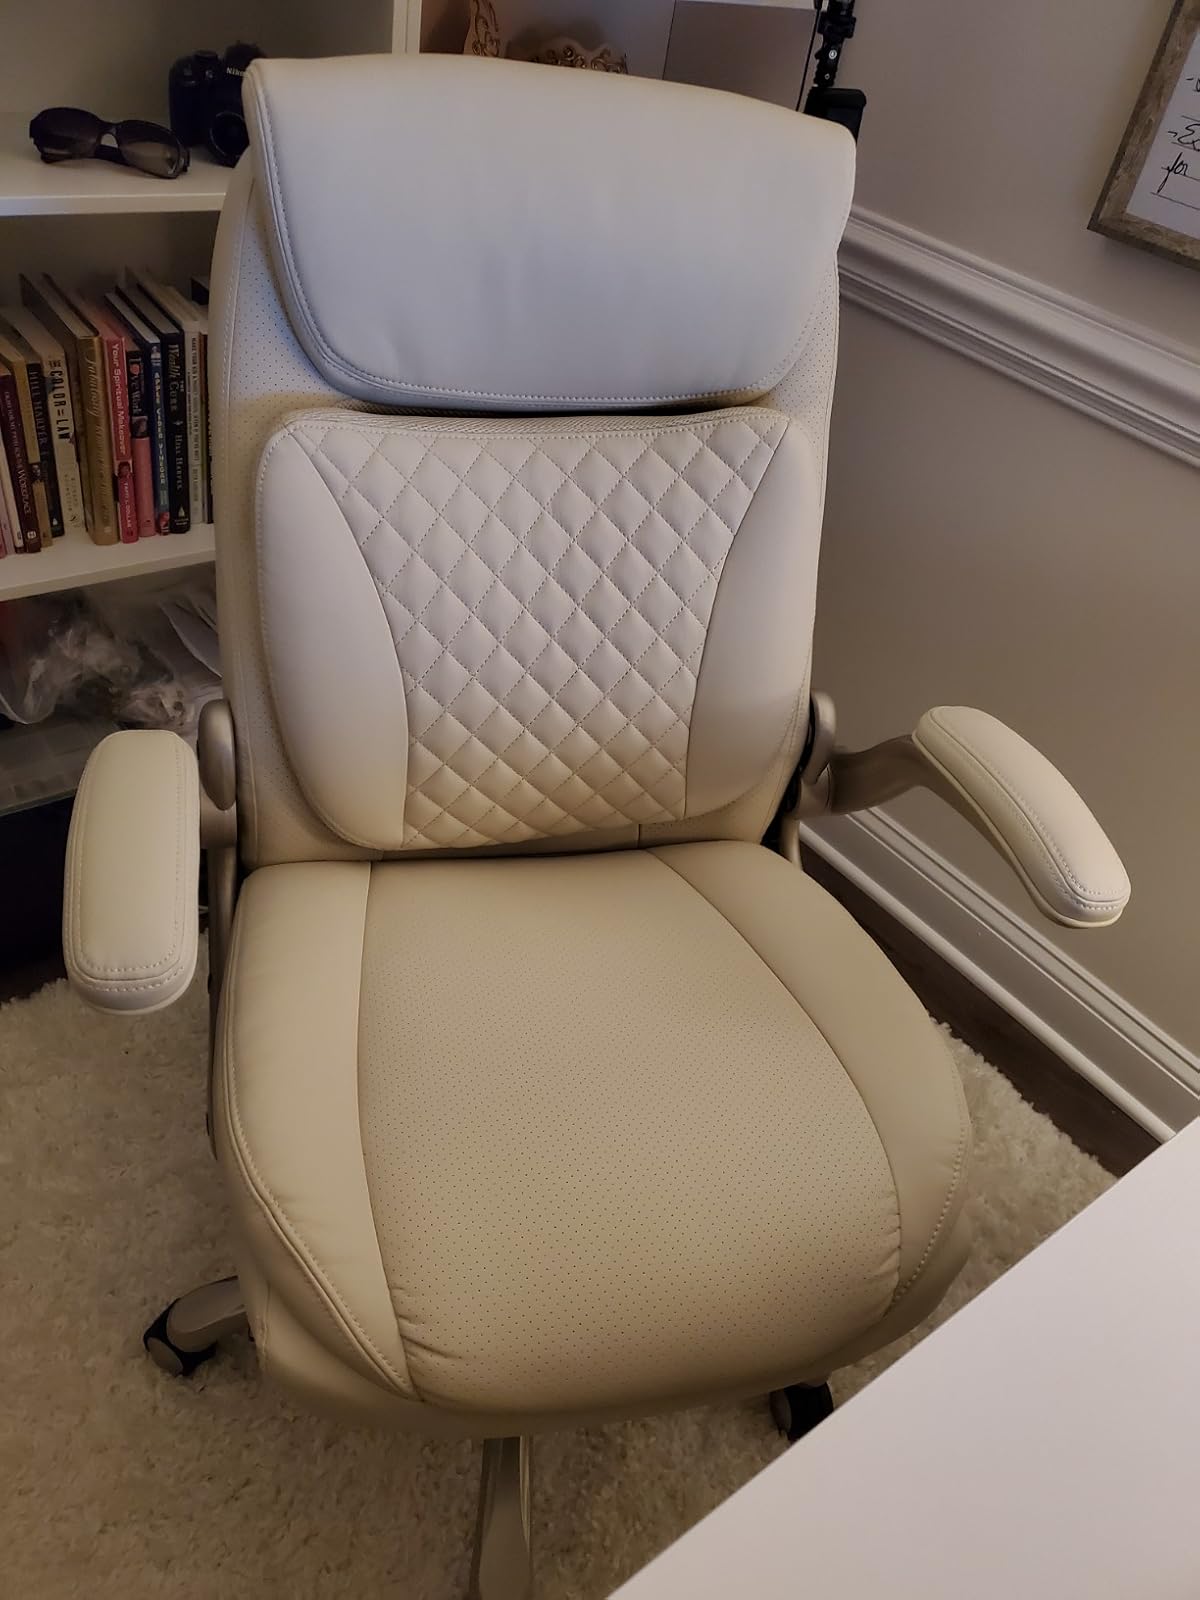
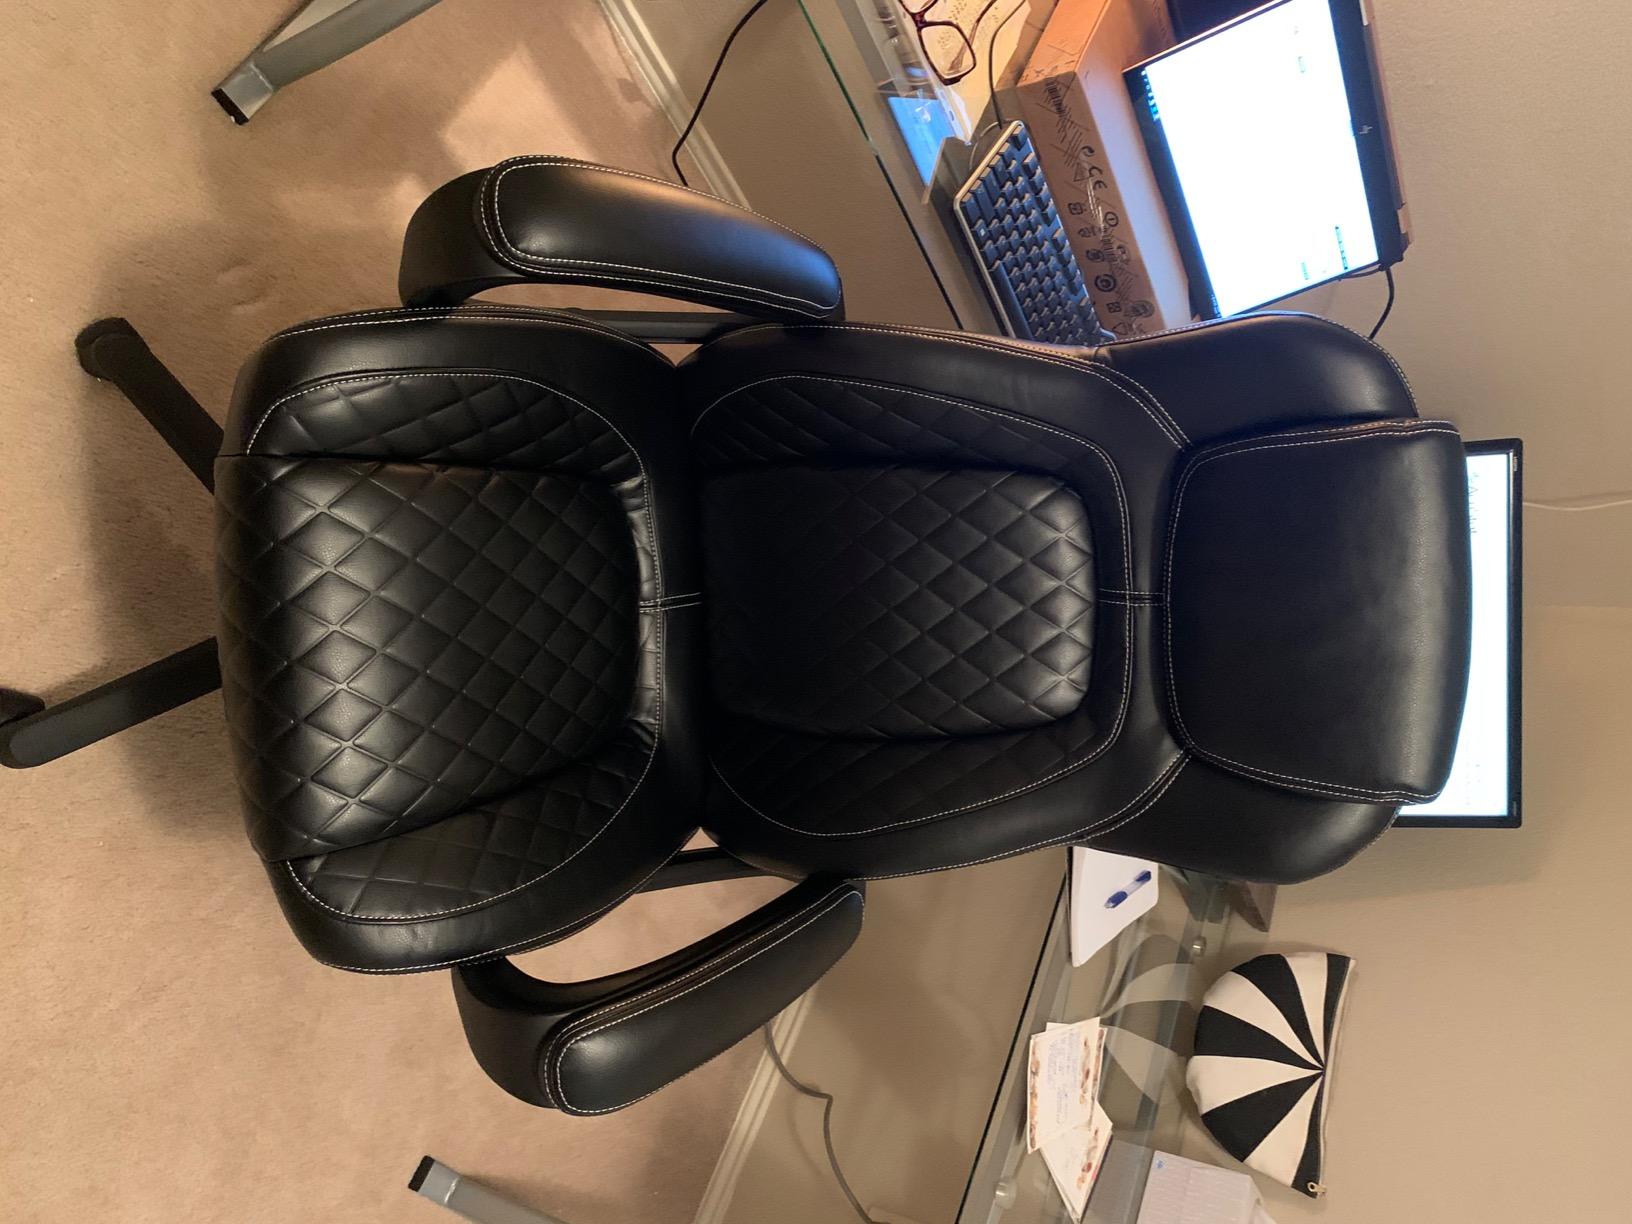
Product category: items_chair
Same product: no